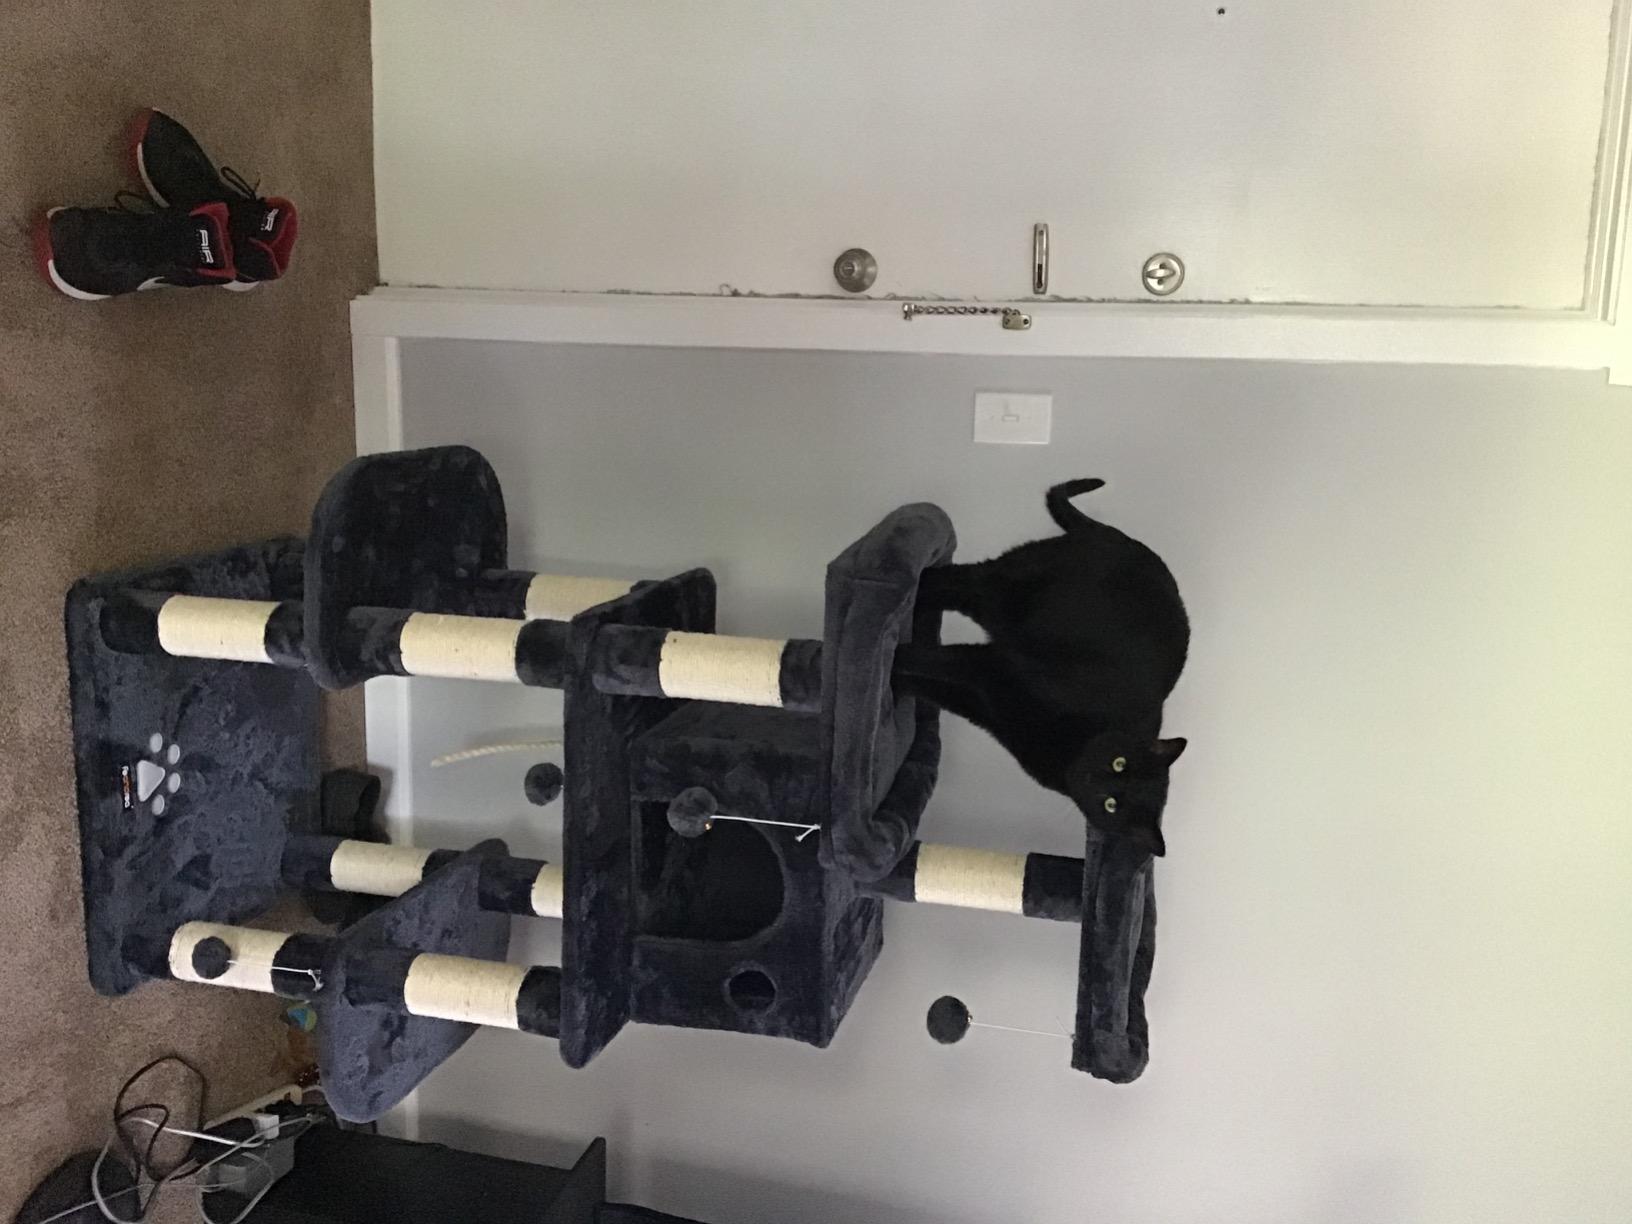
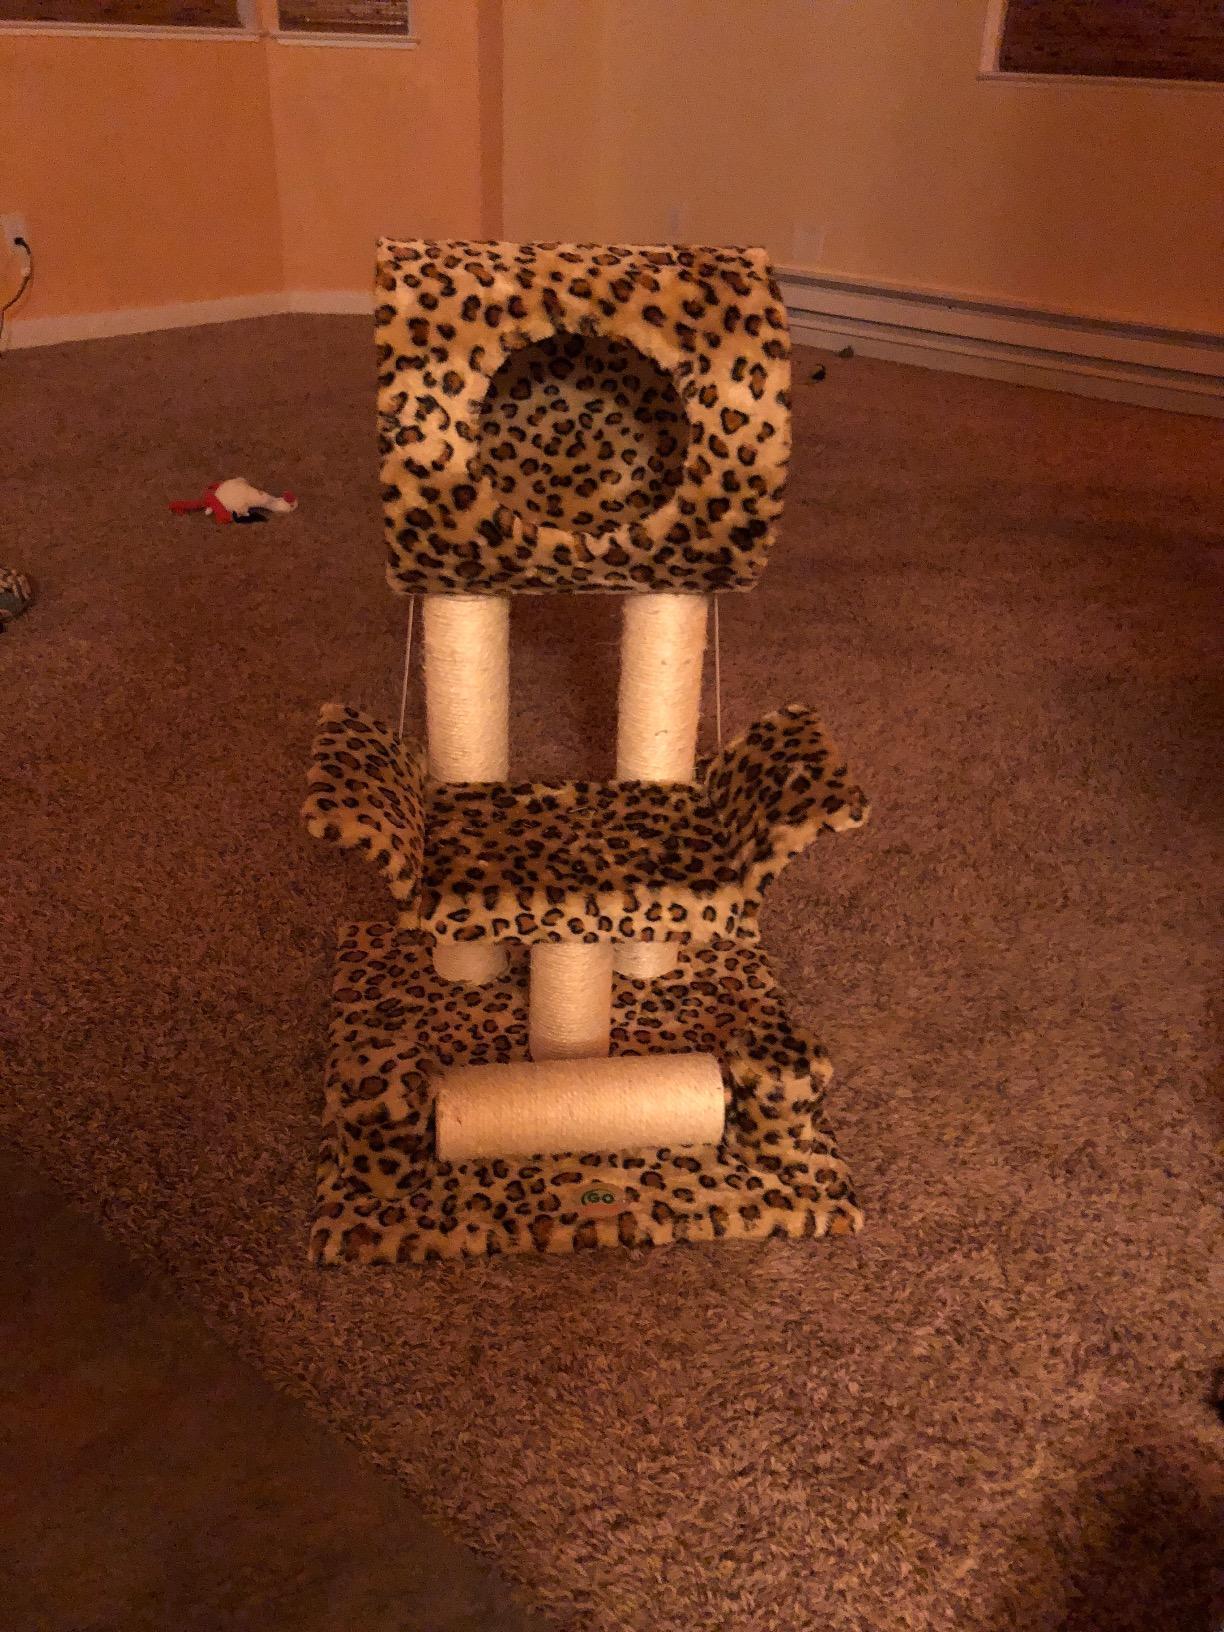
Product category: items_cat tree
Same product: no